Ahmad Lawan

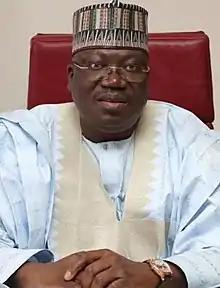

Ahmad Ibrahim Lawan (born 12 January 1959) is a Nigerian politician and former lecturer who served as the 14th president of the Nigerian Senate from 2019 to 2023. He represents the Yobe North Senatorial District in the Senate as a member of the All Progressives Congress.